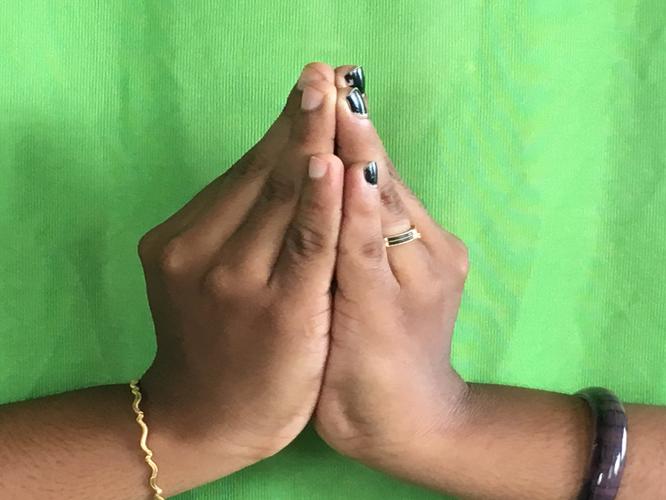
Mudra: Kapotham
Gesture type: double_hand